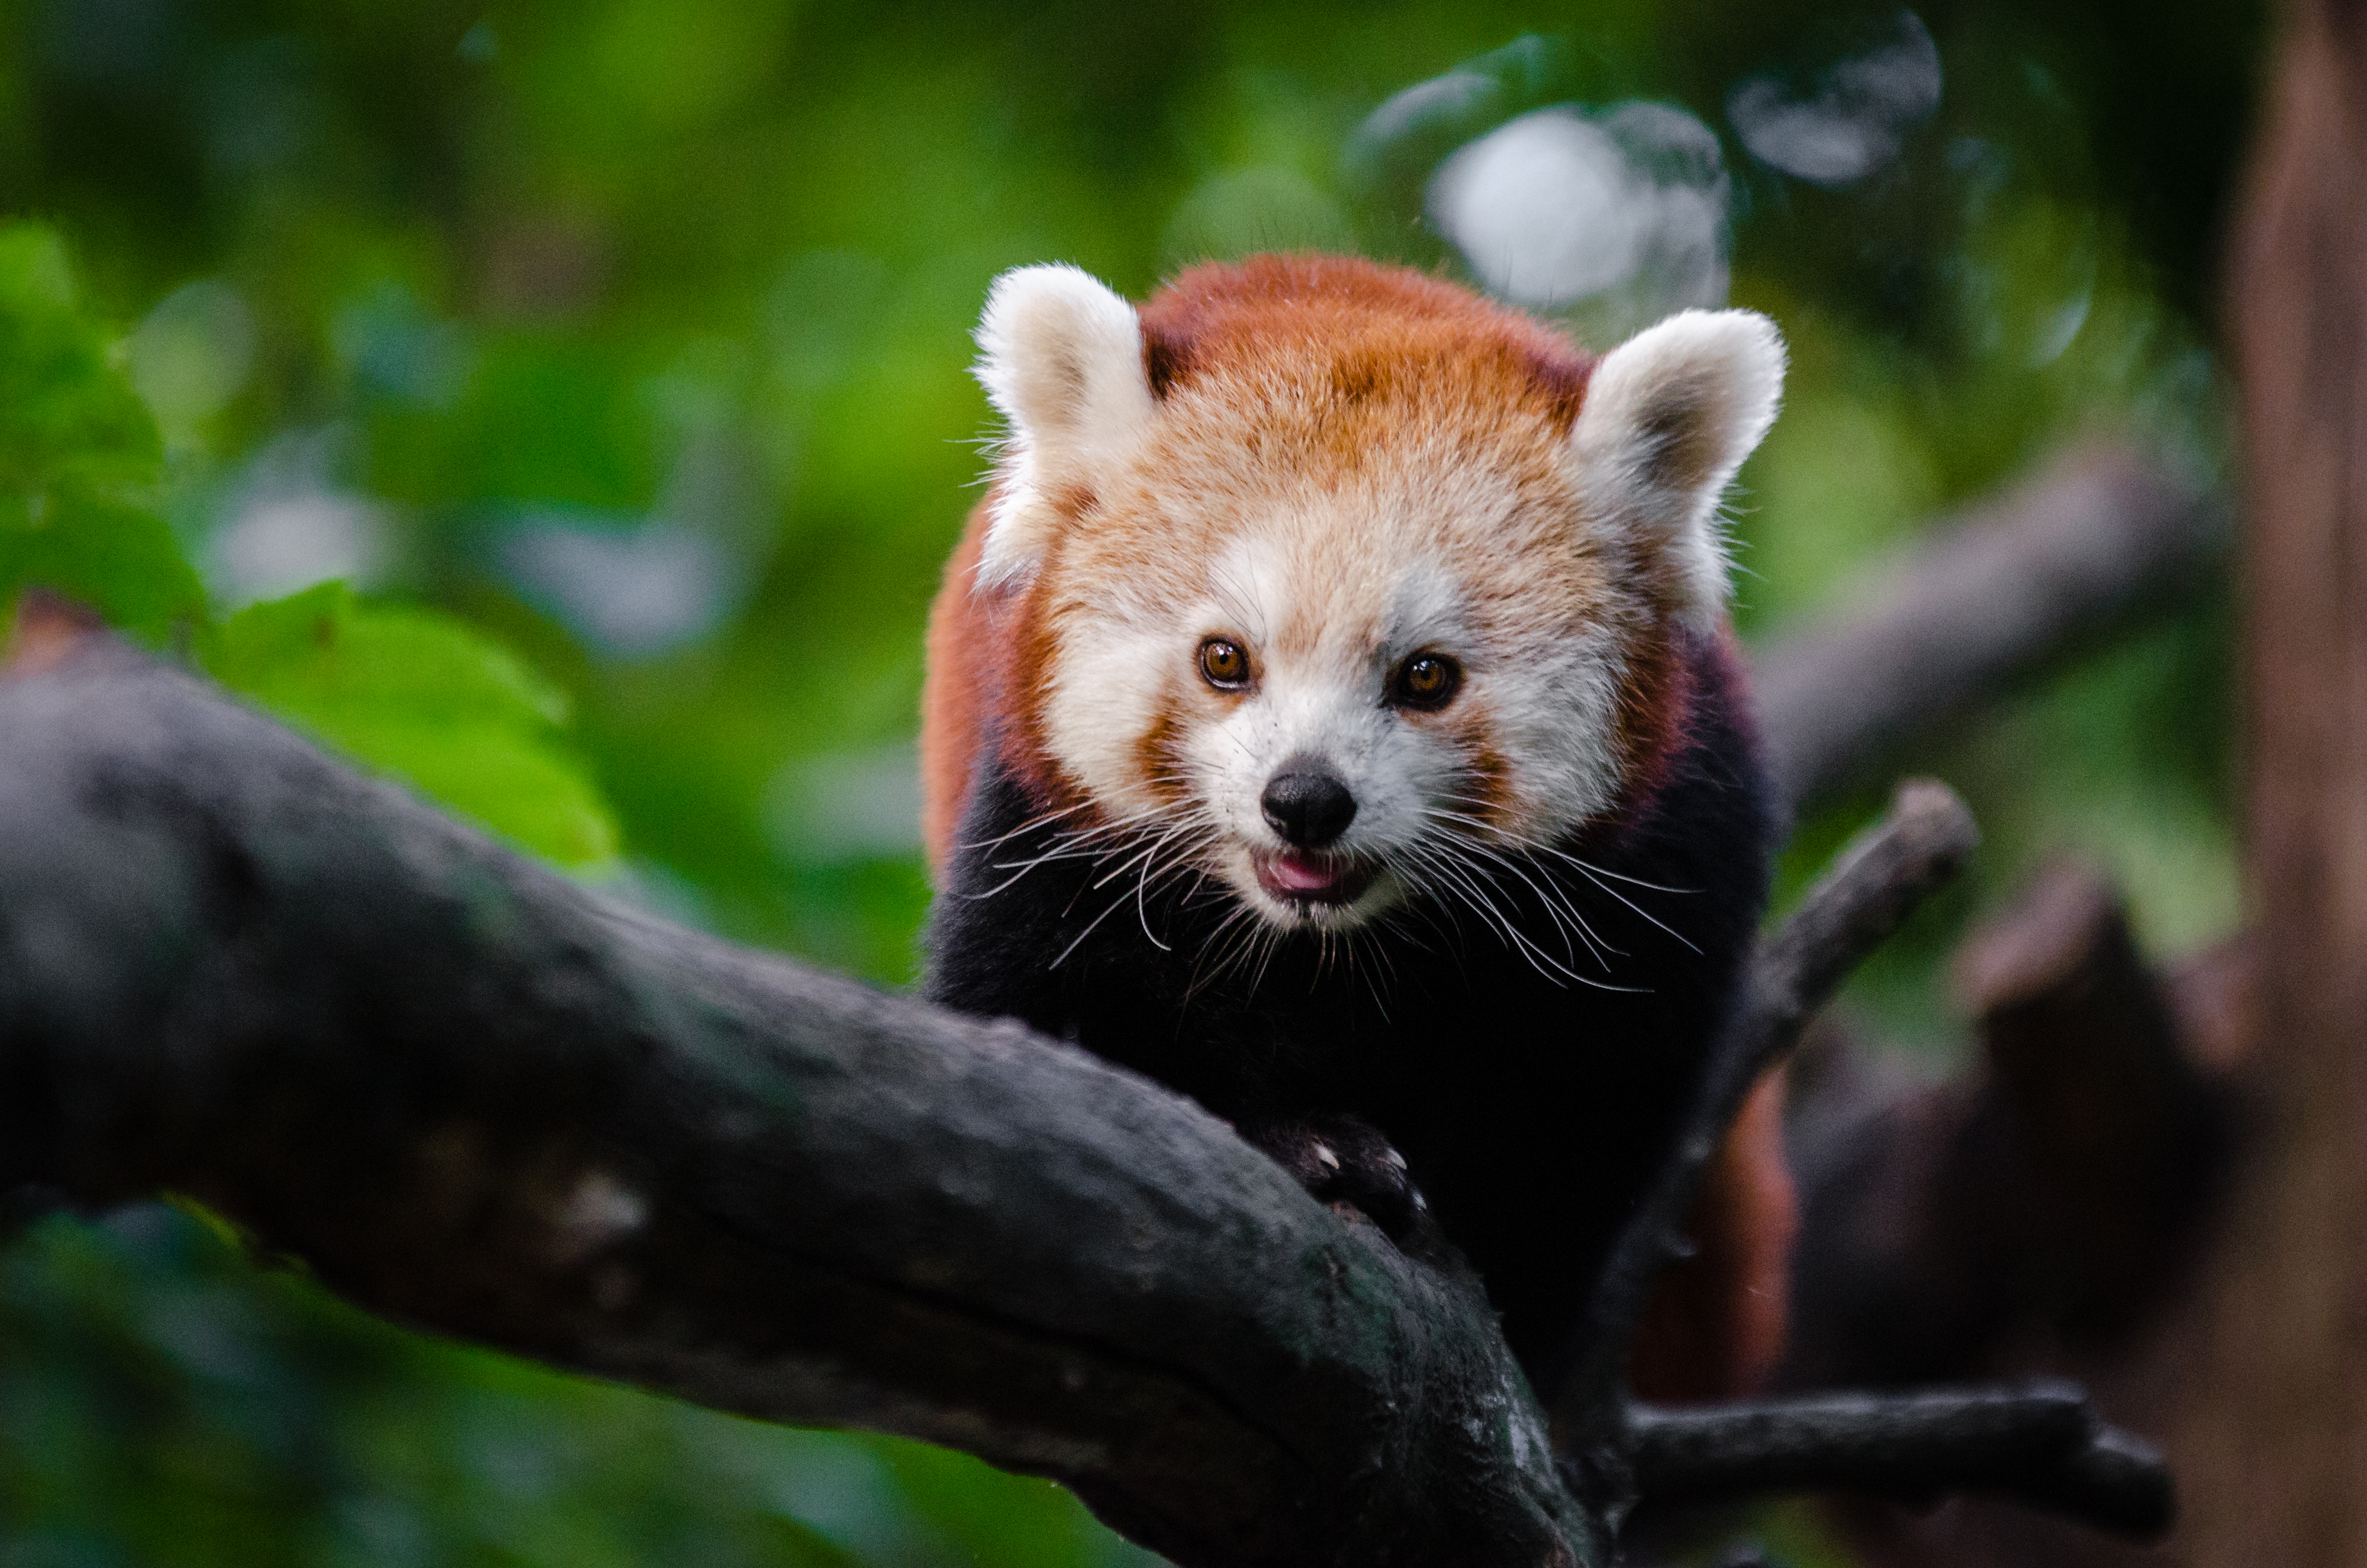
tree, nature, bokeh, blur, field, vintage, sweet, feet, animal, cute, female, wildlife, zoo, fur, orange, young, spring, green, high, red, foot, mammal, nikon, fauna, red panda, panda, 2015, face, nose, paw, tail, animals, ears, endangered, vertebrate, germany, deutschland, frhling, natur, paws, tier, depth, iso, ss, depthoffield, fell, grn, gesicht, baum, adorable, bamboo, d7000, roter, kleiner, niedlich, sues, suess, species, bedrohte, tierart, tierpark, weiblich, jungtier, jung, ohren, schwanz, nase, bedroht, ailurus, fulgens, mozilla, firefox, wochenende, weekend